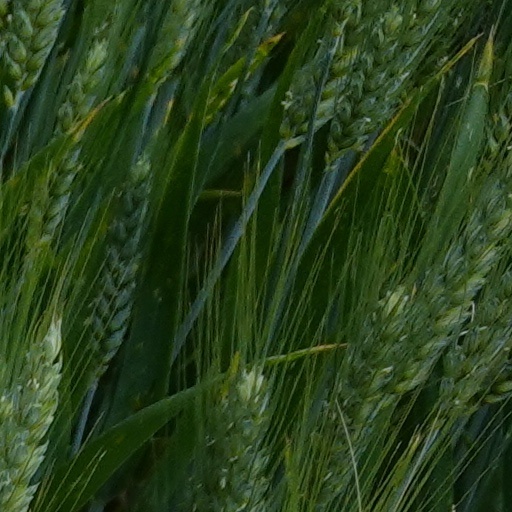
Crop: wheat